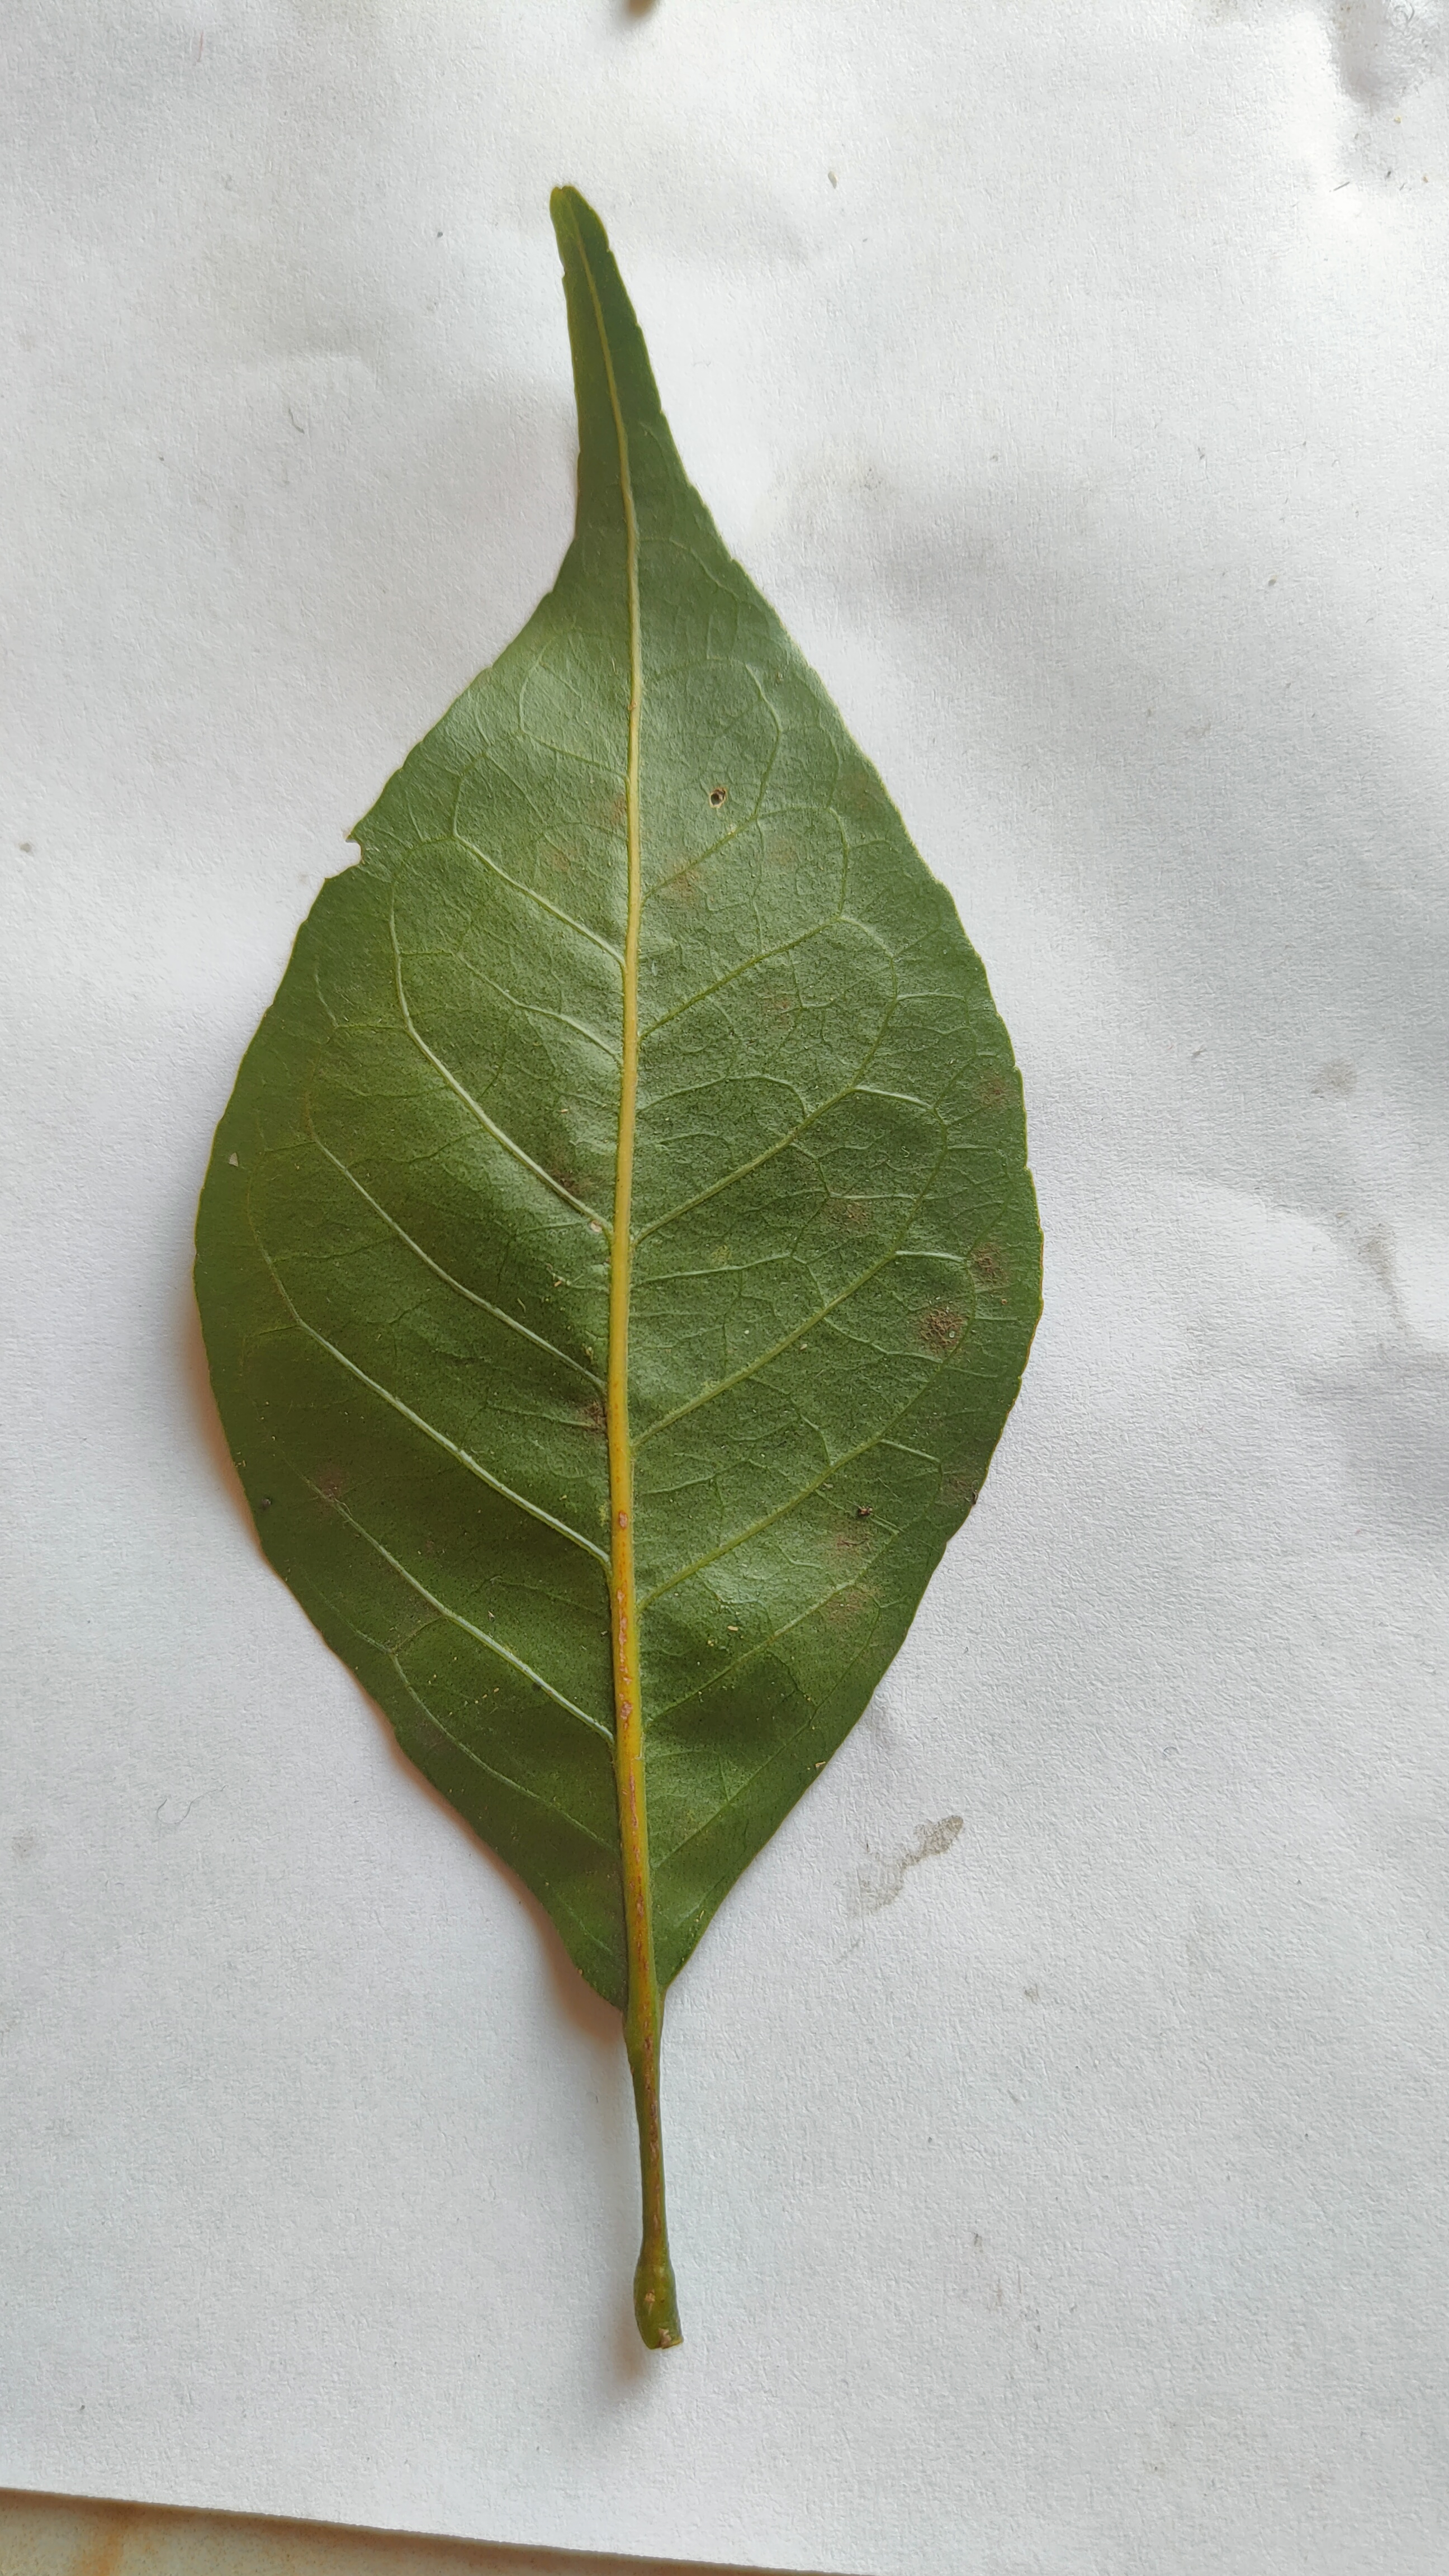
Leaf variety: Aegle marmelos